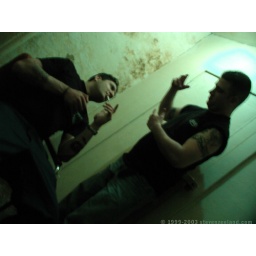
Photo I took of two sailors off a ship about to be decommissioned -- in a 100-year-old Navy bar about to be demolished.